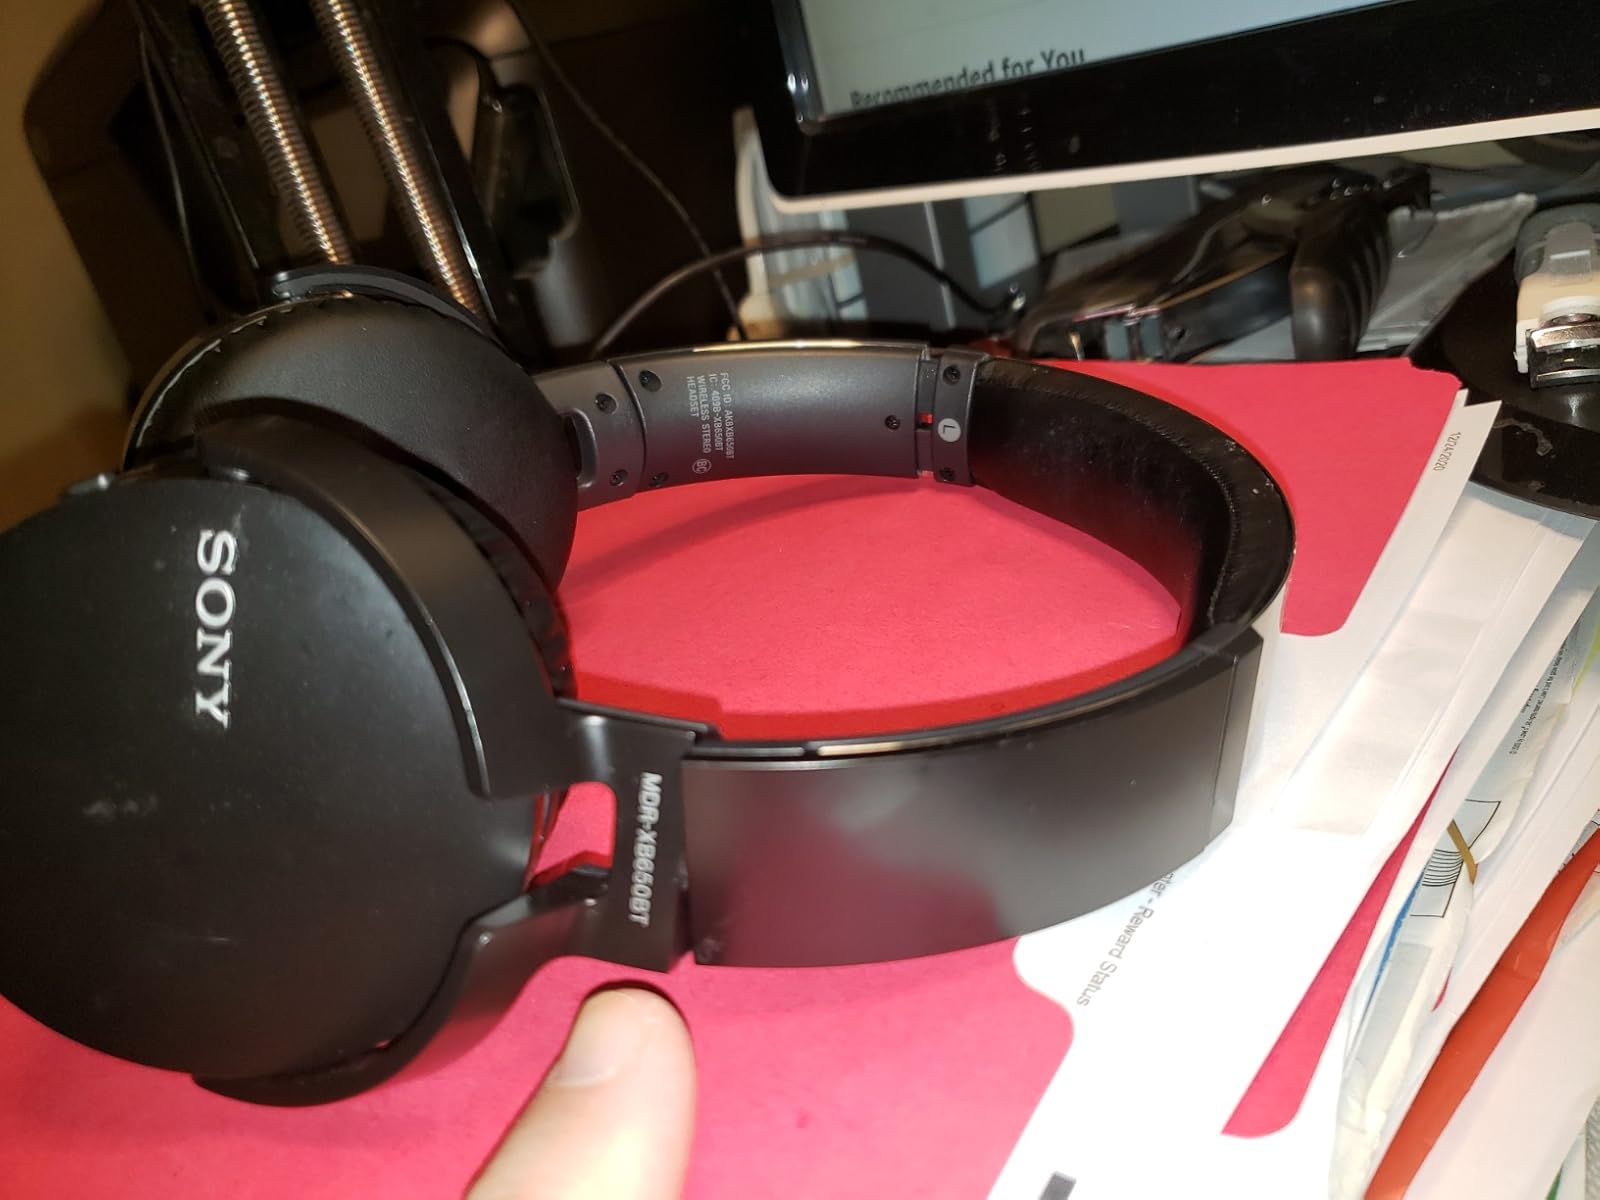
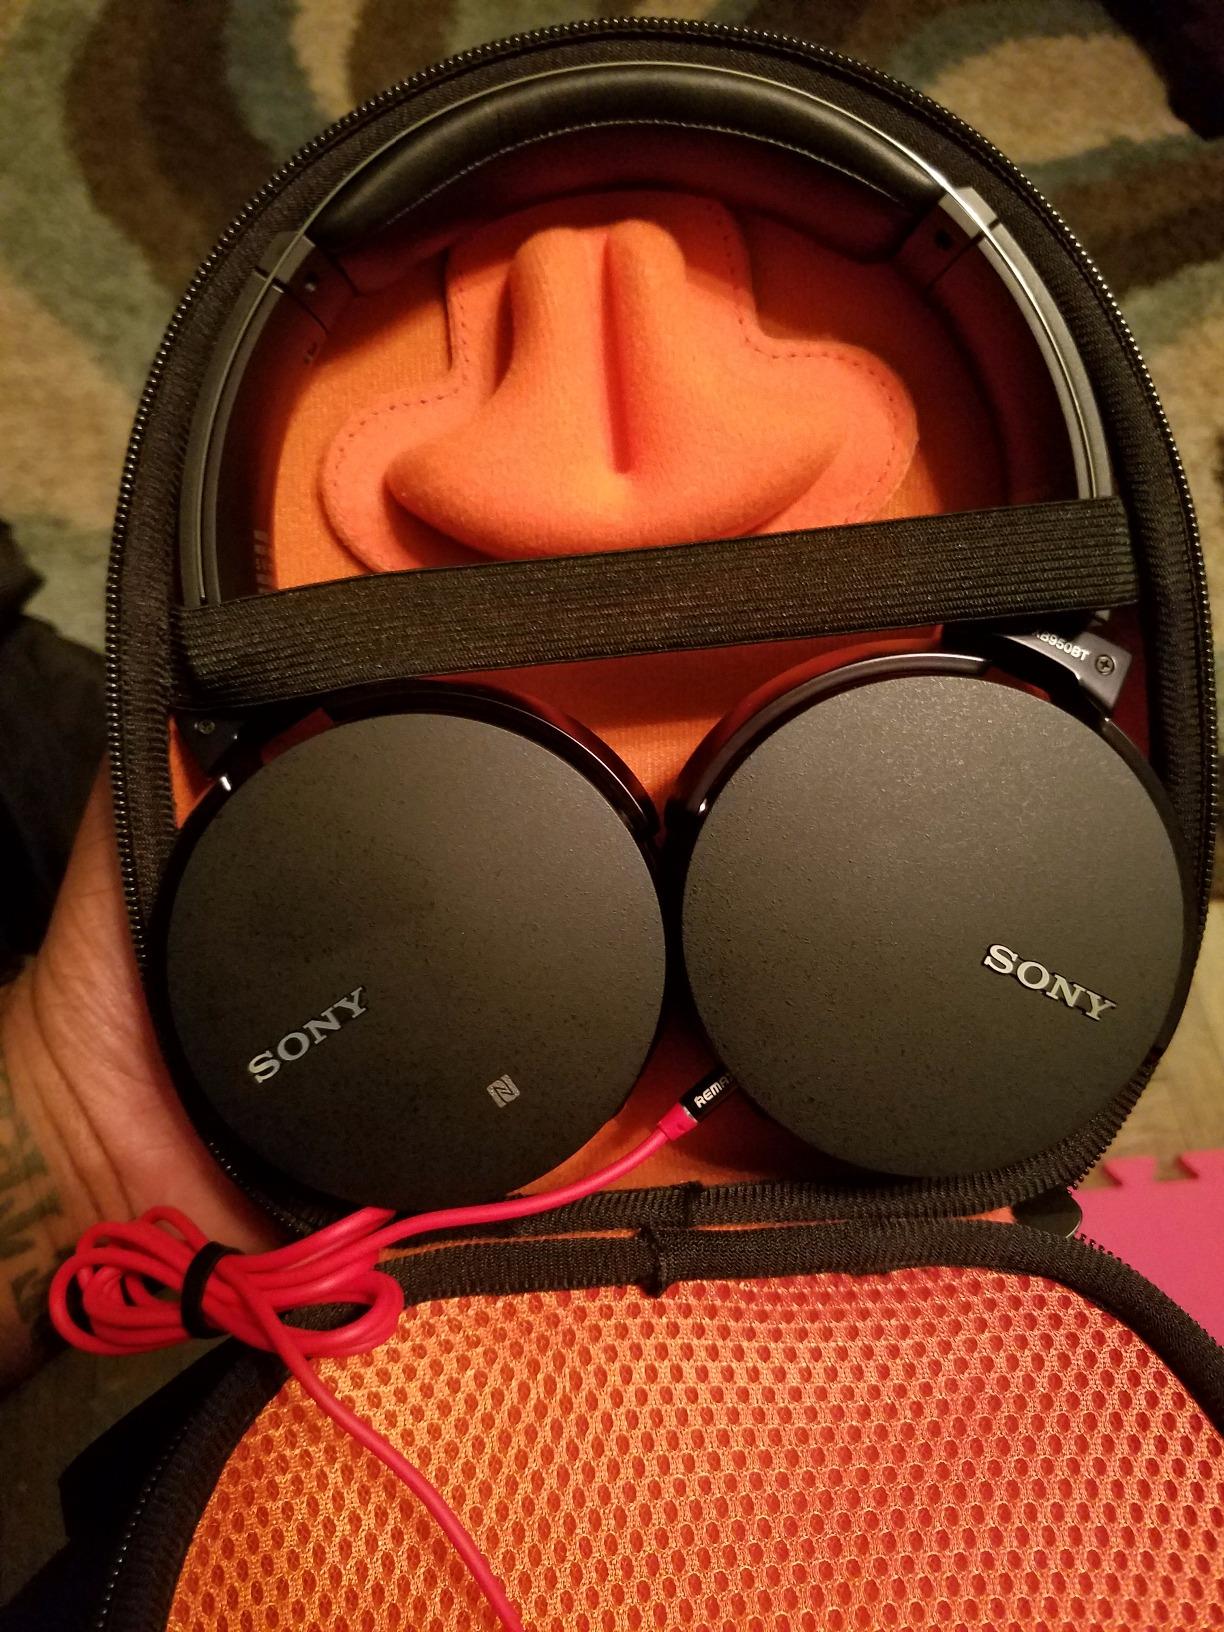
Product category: headphones
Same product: no